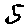
Label: 5